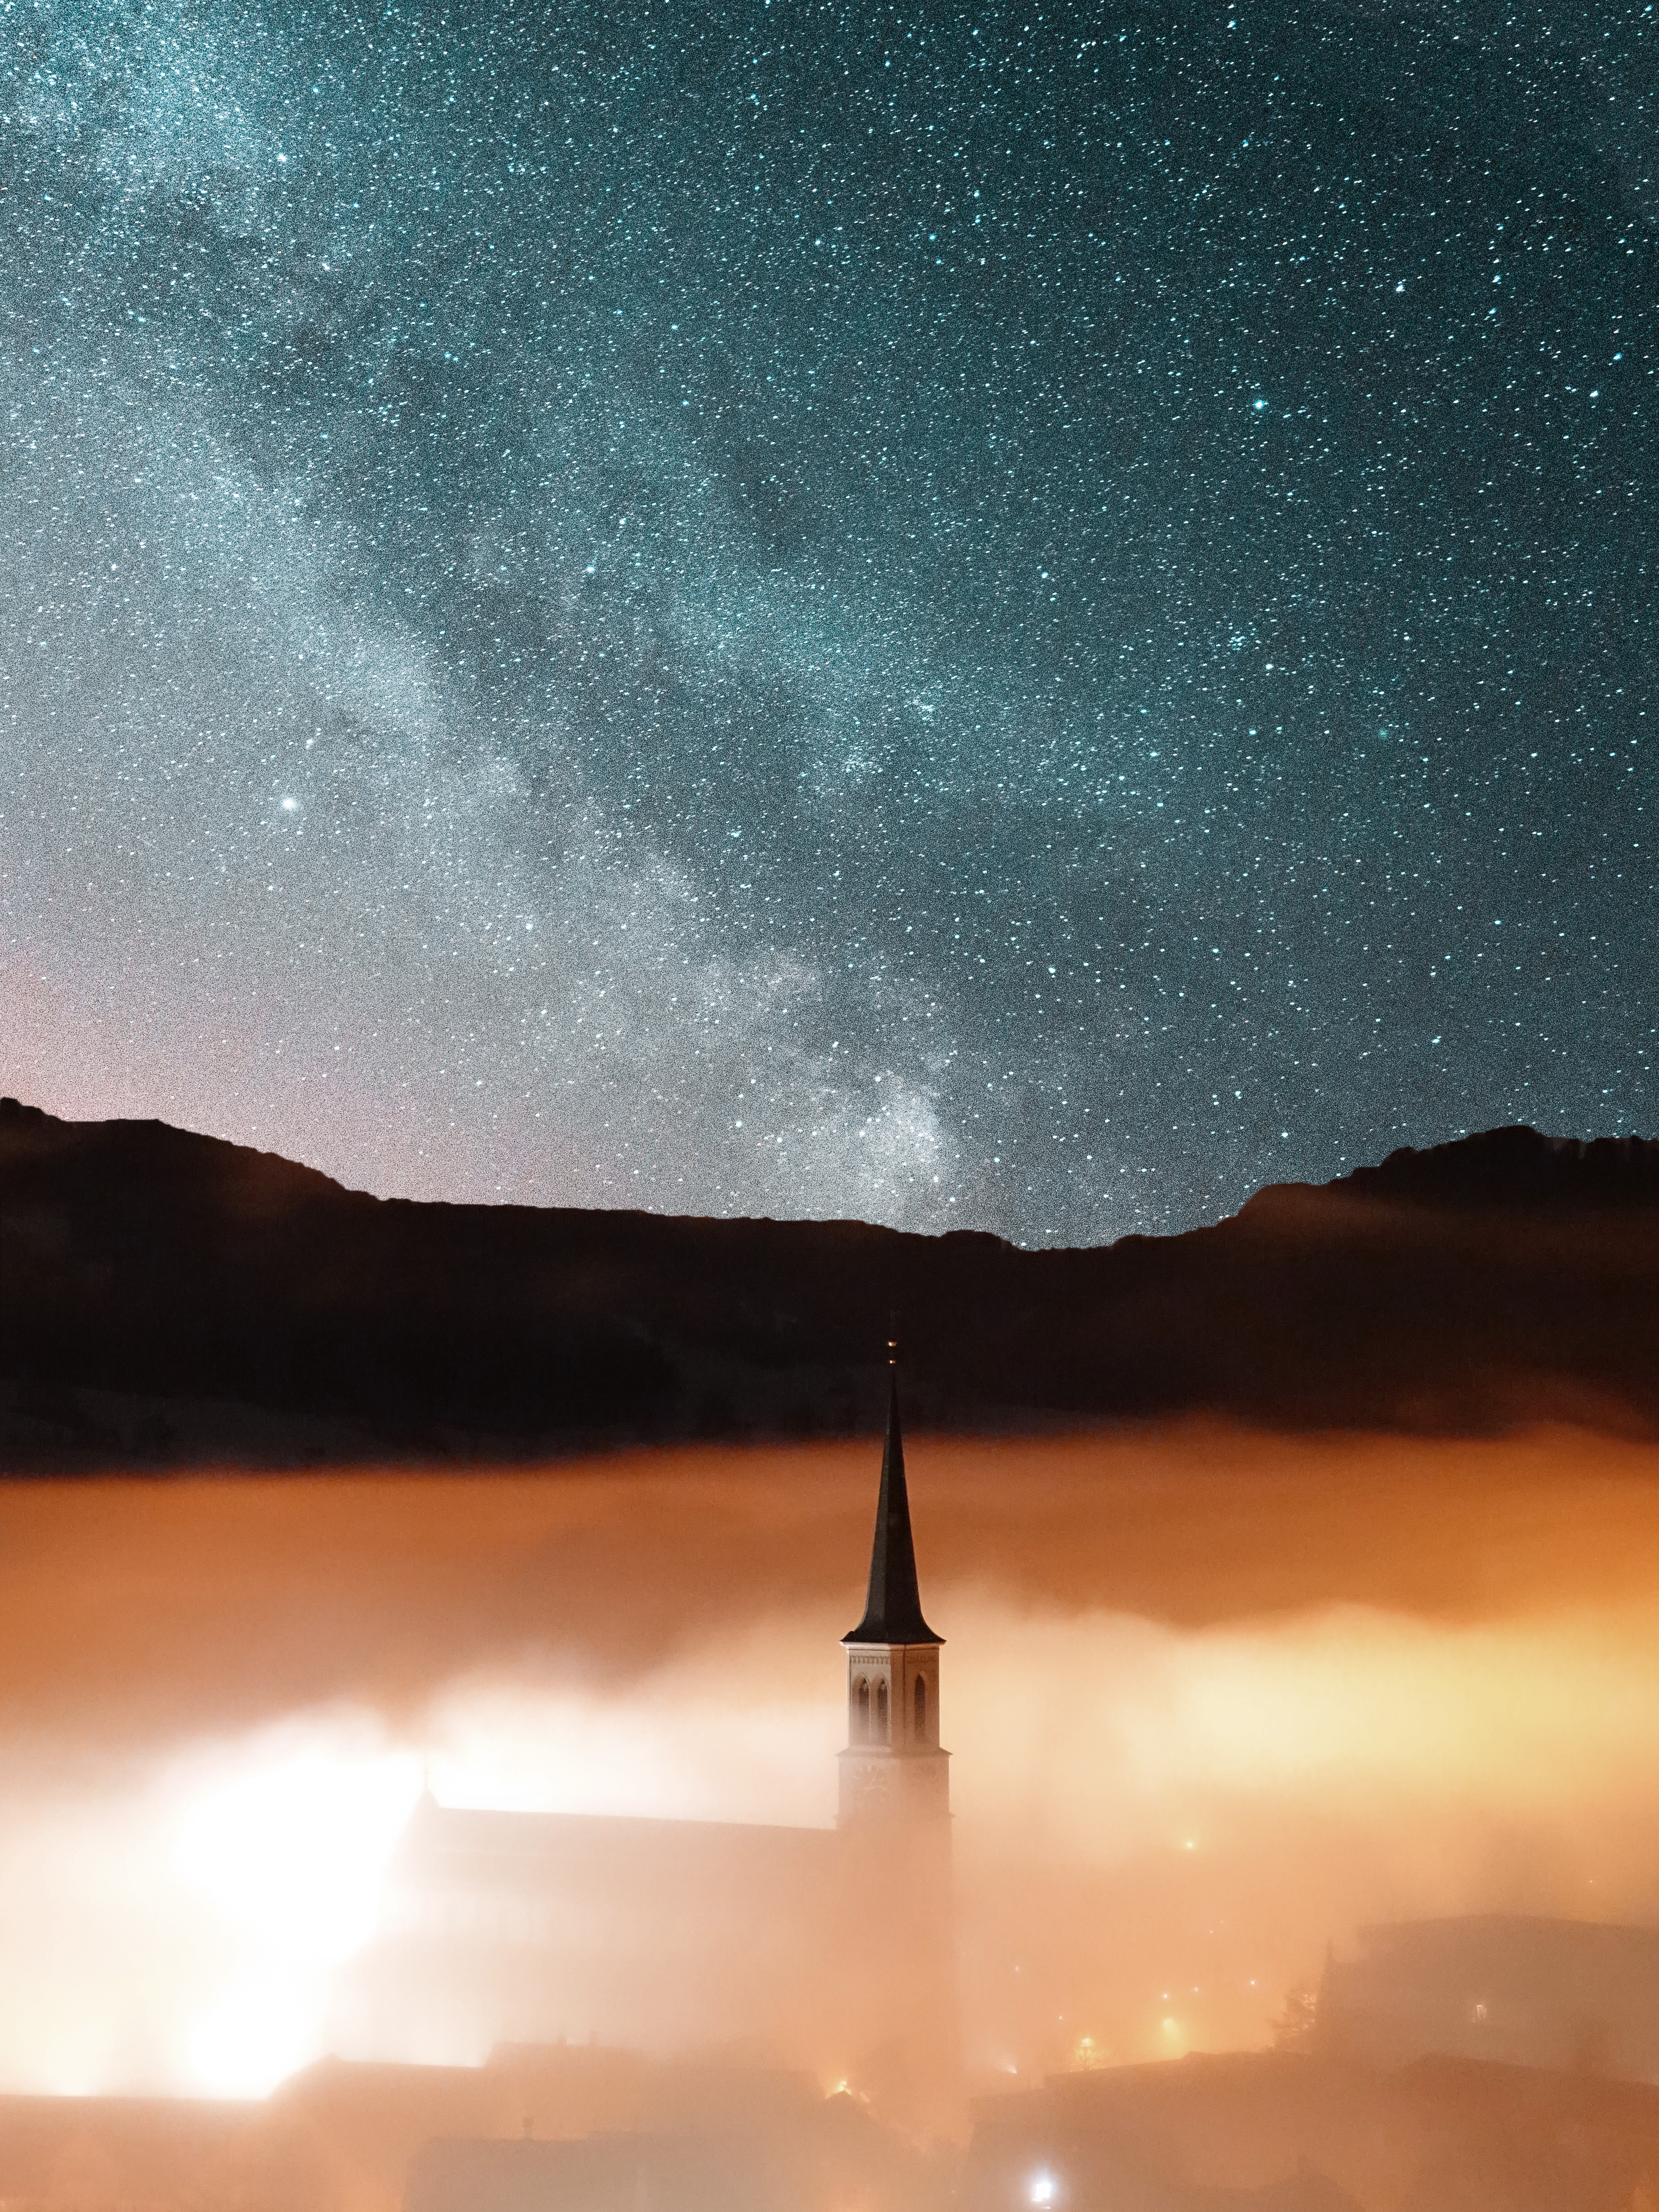
silhouette, light, sky, fog, mist, night, sunlight, star, milky way, cosmos, atmosphere, reflection, darkness, galaxy, outer space, astronomy, stars, astronomical object, atmospheric phenomenon, atmosphere of earth